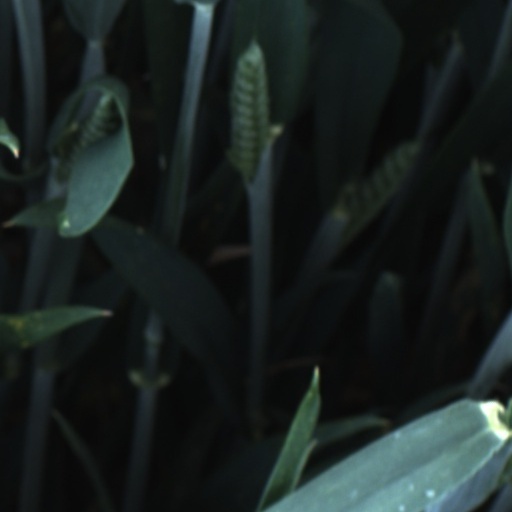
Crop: wheat